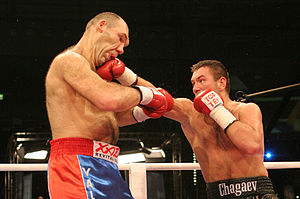
Ruslan Tjagajev
Tjagajev i WBA-titelkampen mod Nikolaj Valujev år 2007.
Ruslan Tjagajev født 19 oktober 1978 i Andizjan, Uzbekiske SSR, Sovjetunionen, er en uzbekisk tidigere WBA sværvægtsboksemester af tatarisk afstamning. Tjagajev vandt WBA titellen år 2007 efter en majoritetsafgørelse over Nikolaj Valujev. Tjagajev er bosat i den tyske by Hamburg, hvor han bor med sine to børn. Tjagajevs tilnavn er "White Tyson".